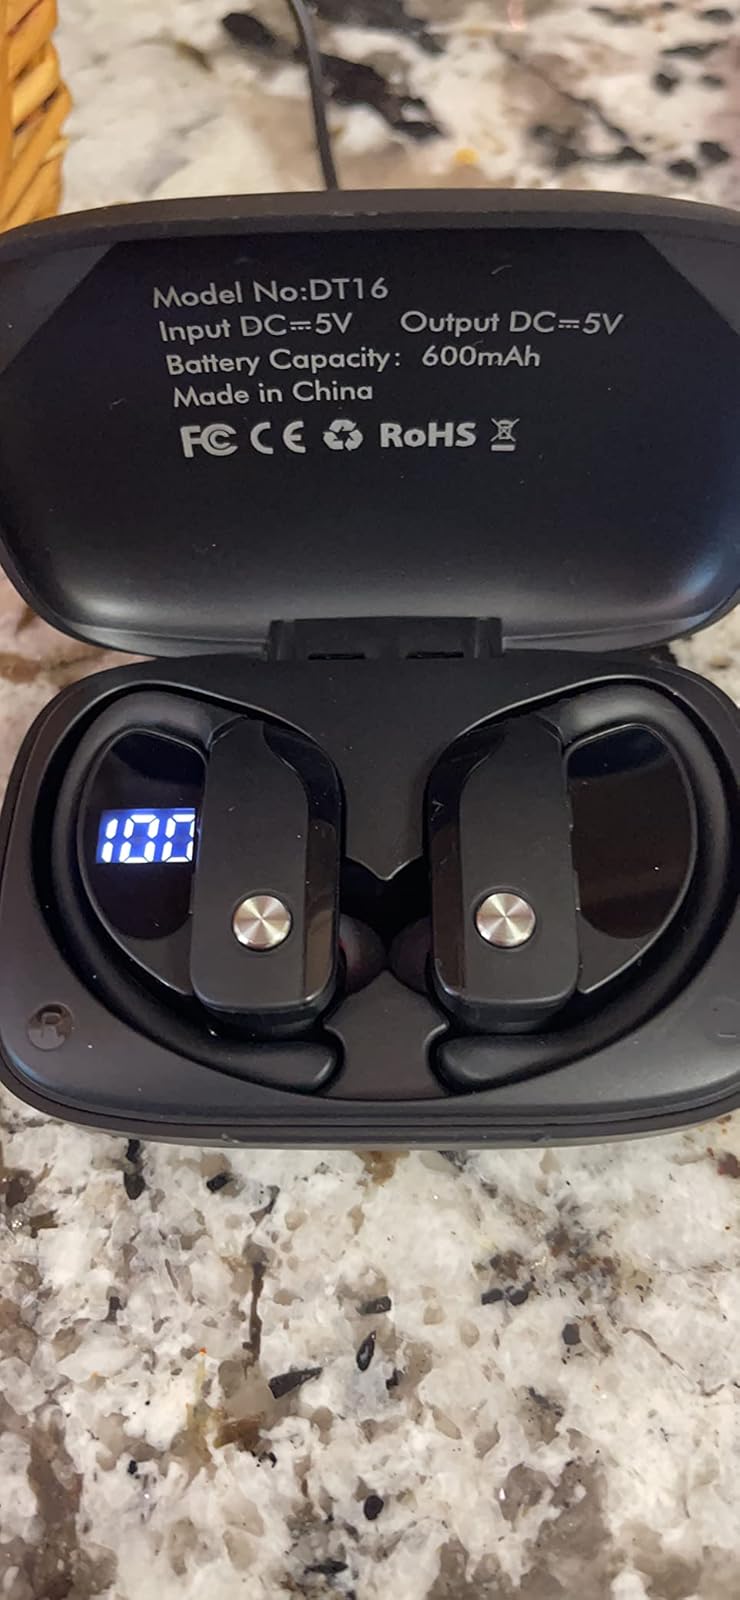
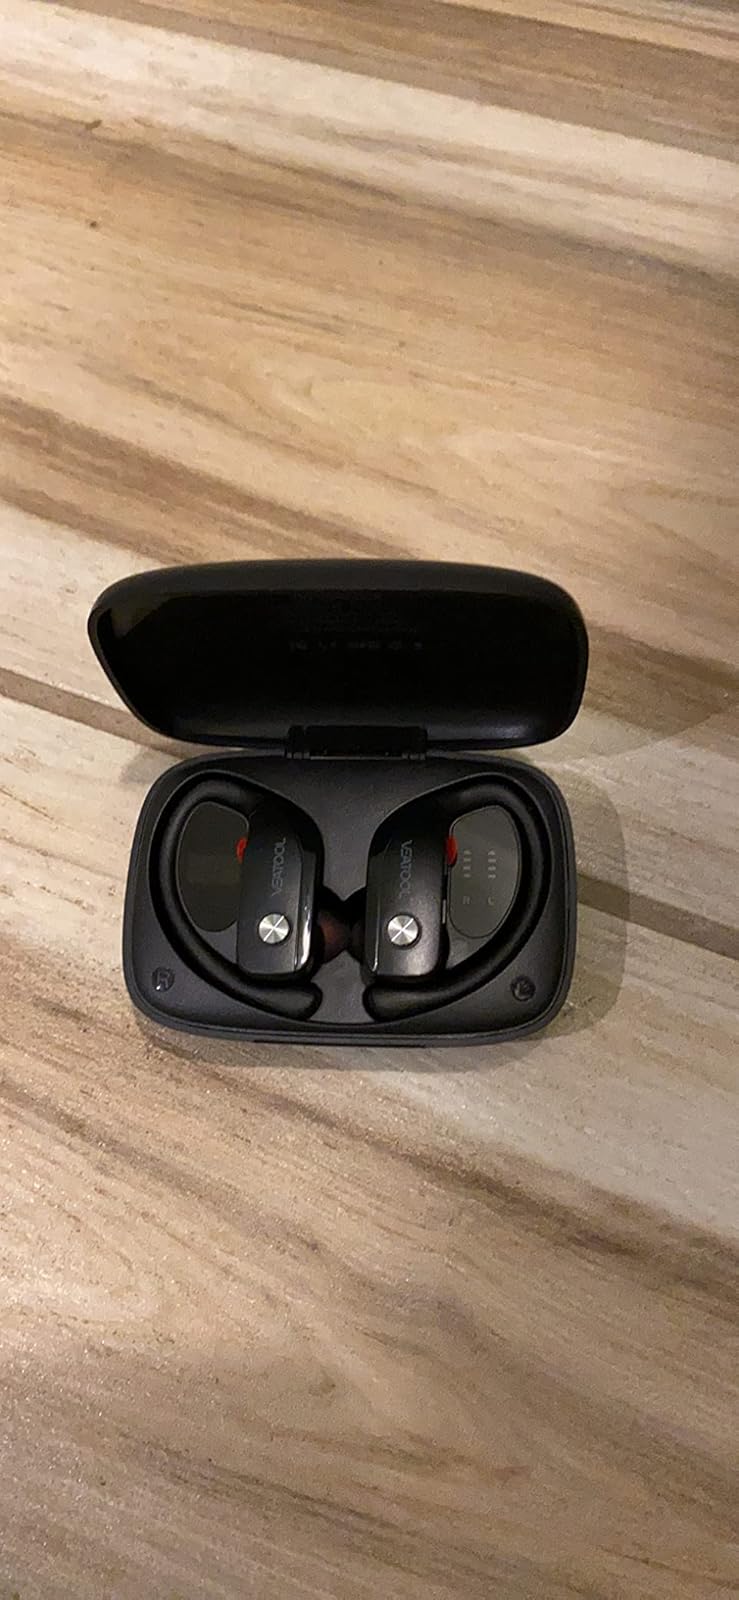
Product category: earbuds
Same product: no